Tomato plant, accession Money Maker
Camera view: tilt-top (135 deg); turntable rotation: 30 degrees
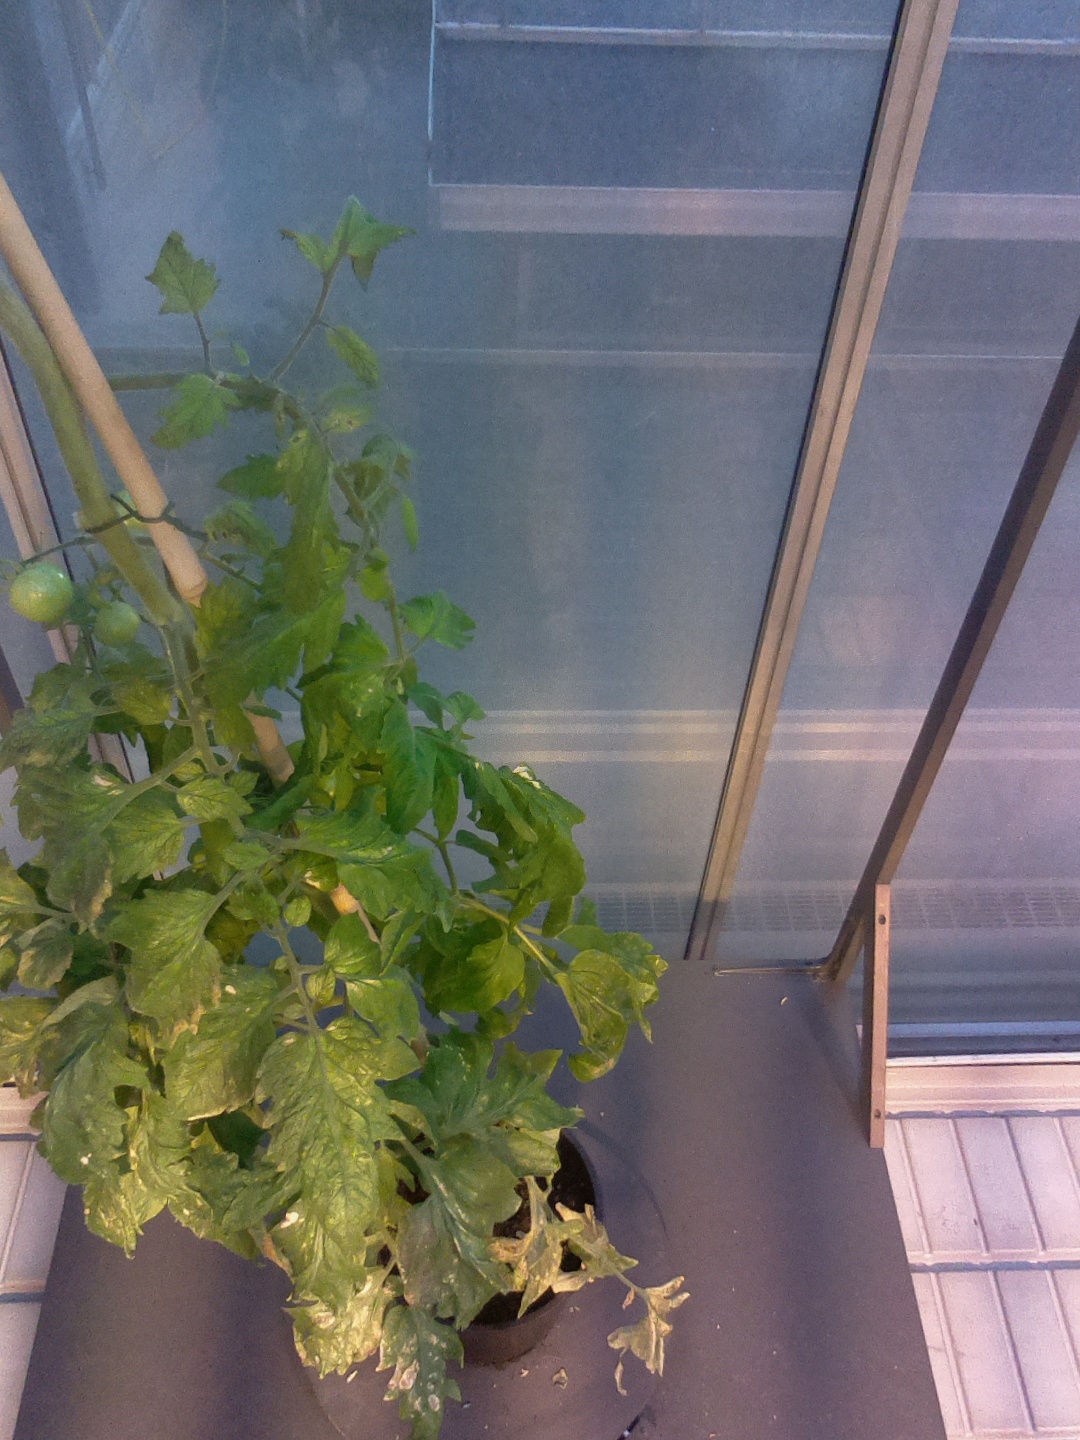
BBCH growth stage 78: 80% -90% of final fruit size